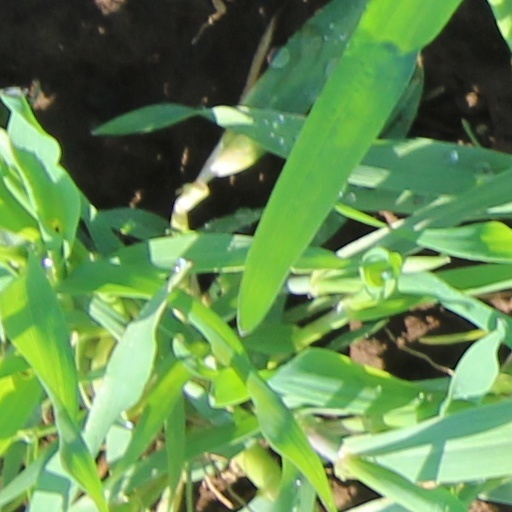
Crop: wheat